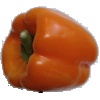
Label: Pepper Orange 1